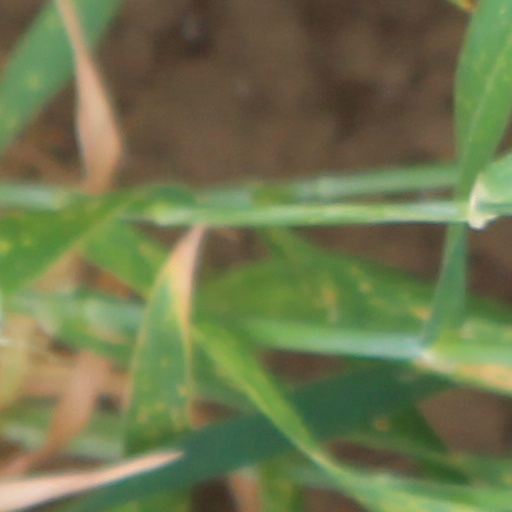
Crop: wheat